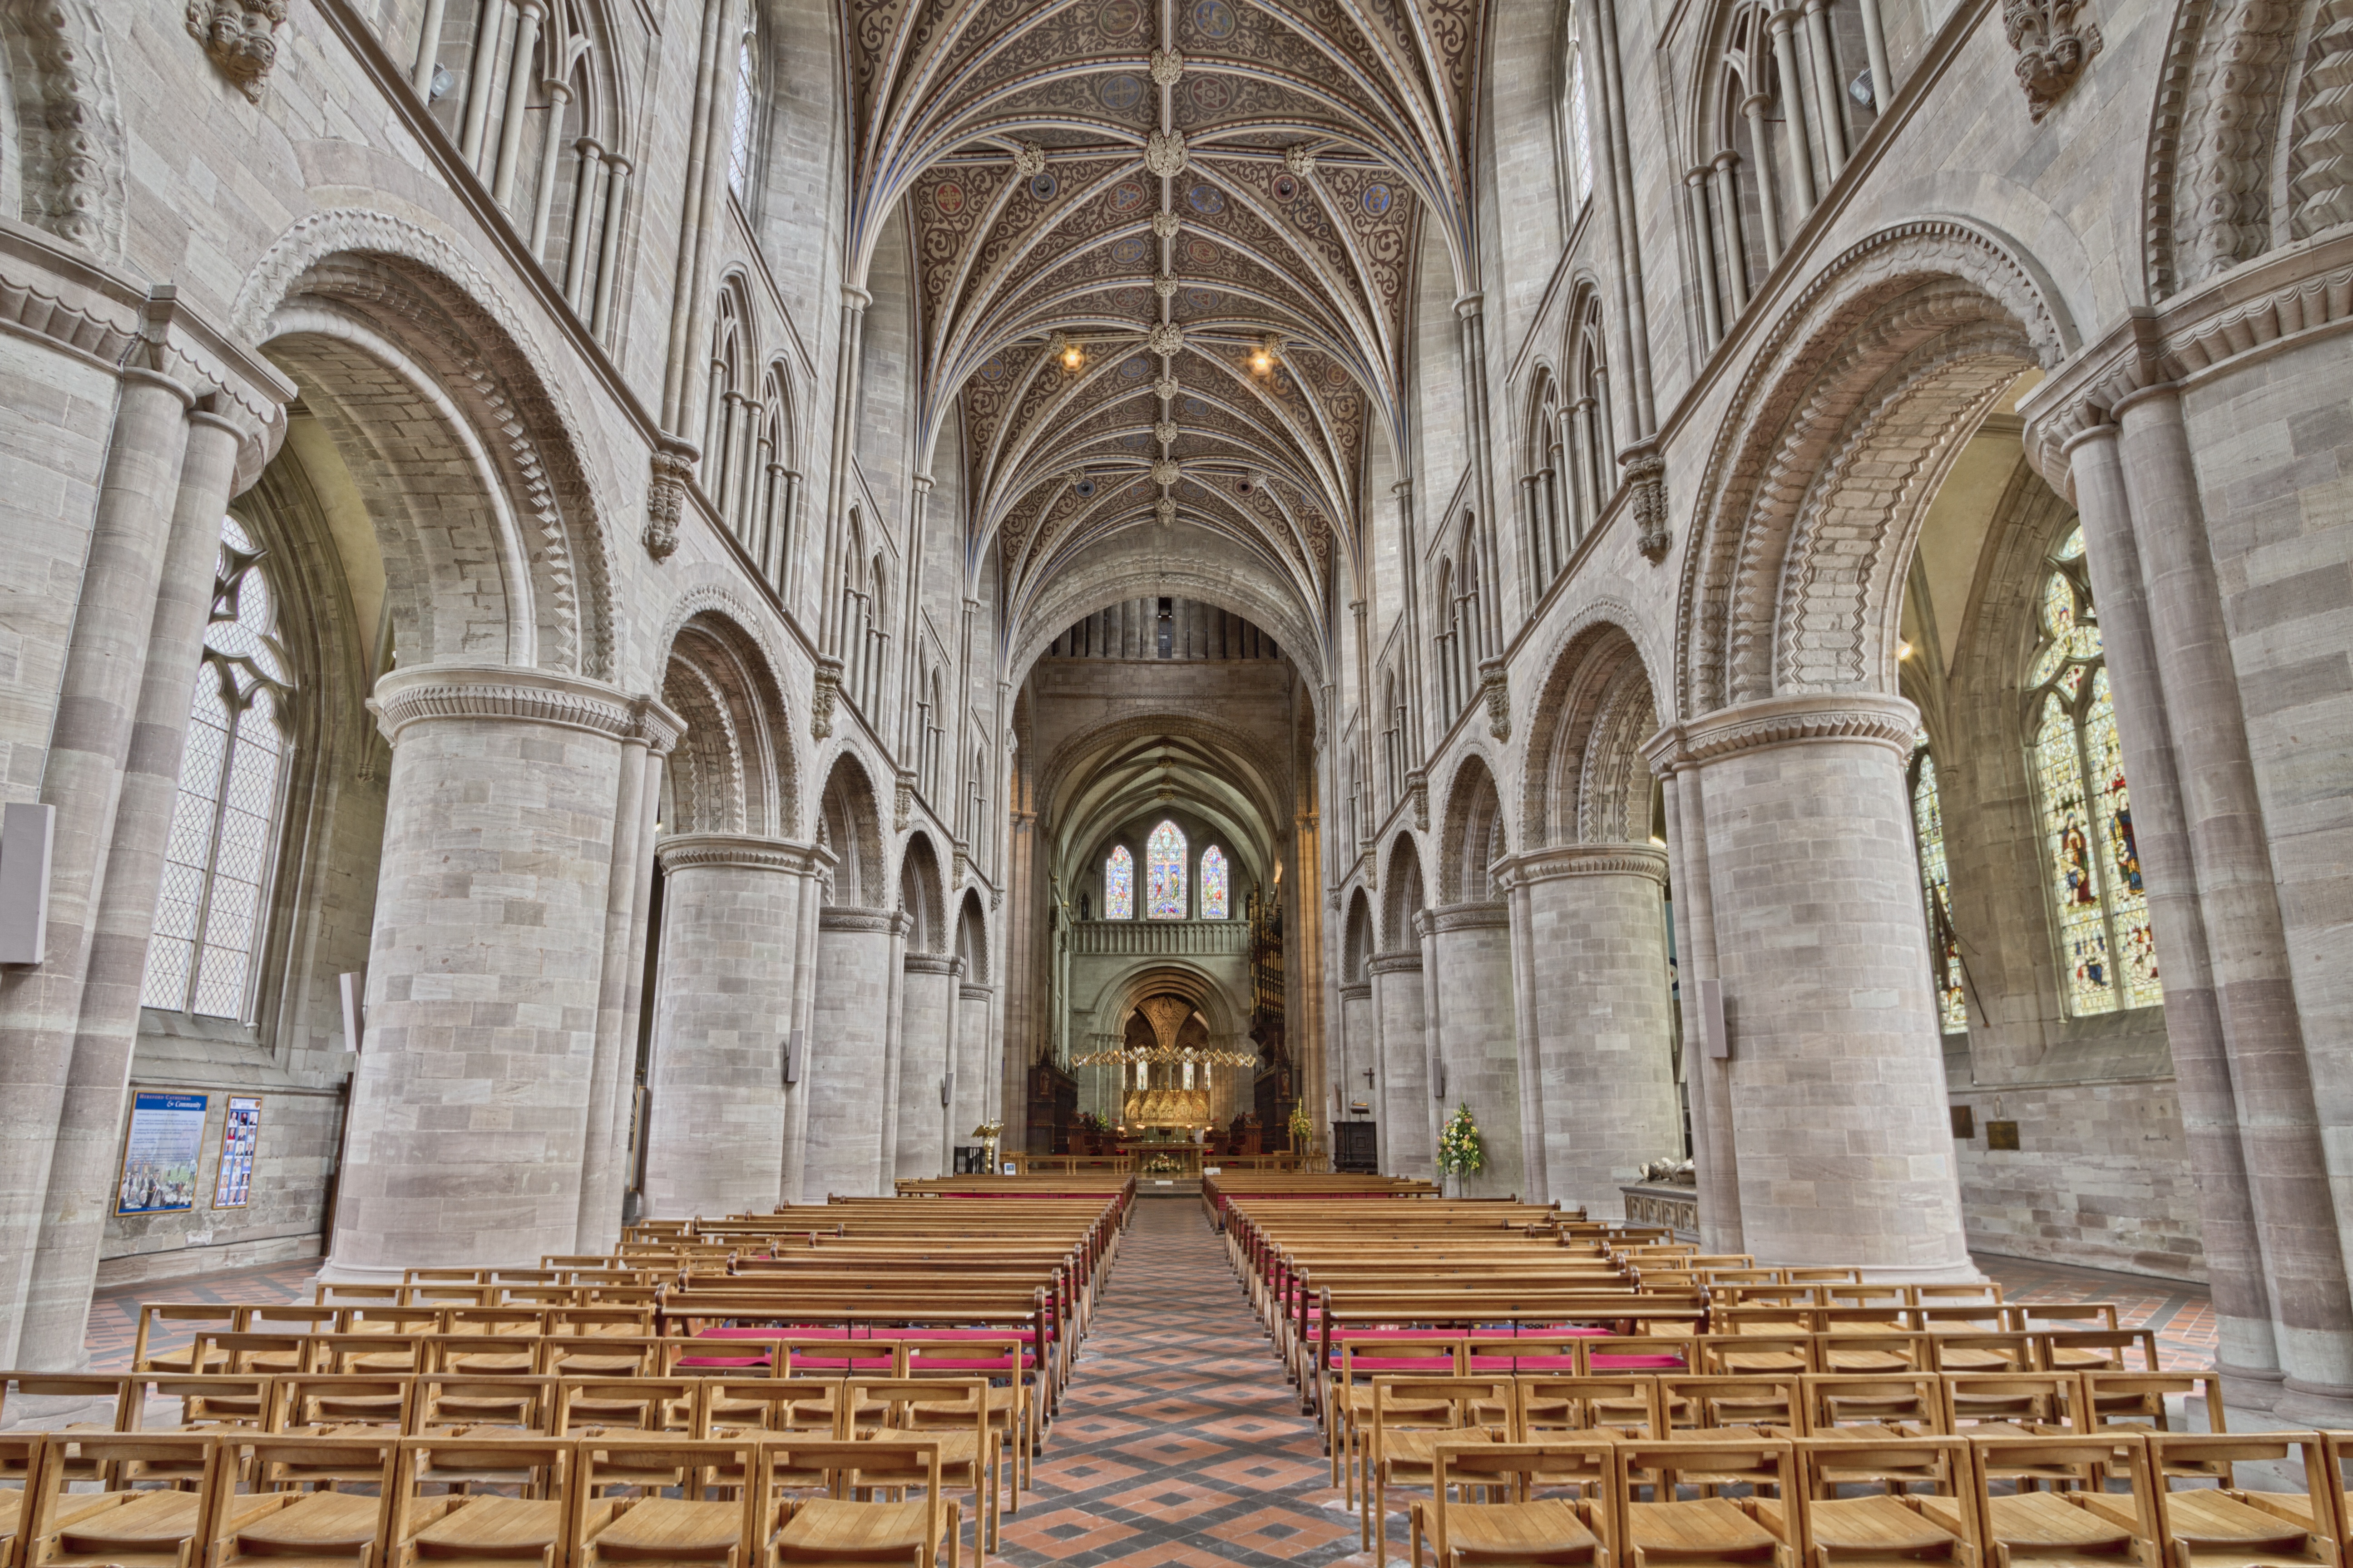
architecture, building, arch, church, cathedral, chapel, place of worship, aisle, chairs, indoors, temple, altar, columns, monastery, pillars, symmetry, abbey, basilica, gothic architecture, ancient history, byzantine architecture